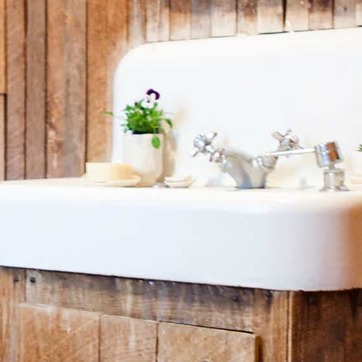
Material: ceramic